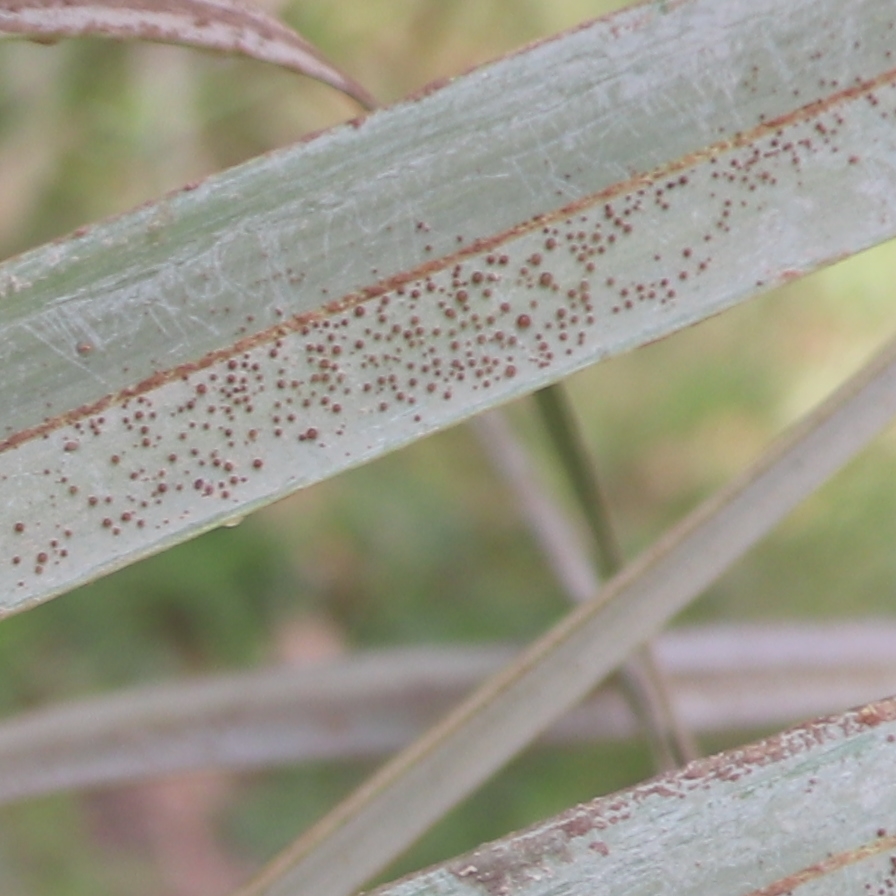
Label: Honey